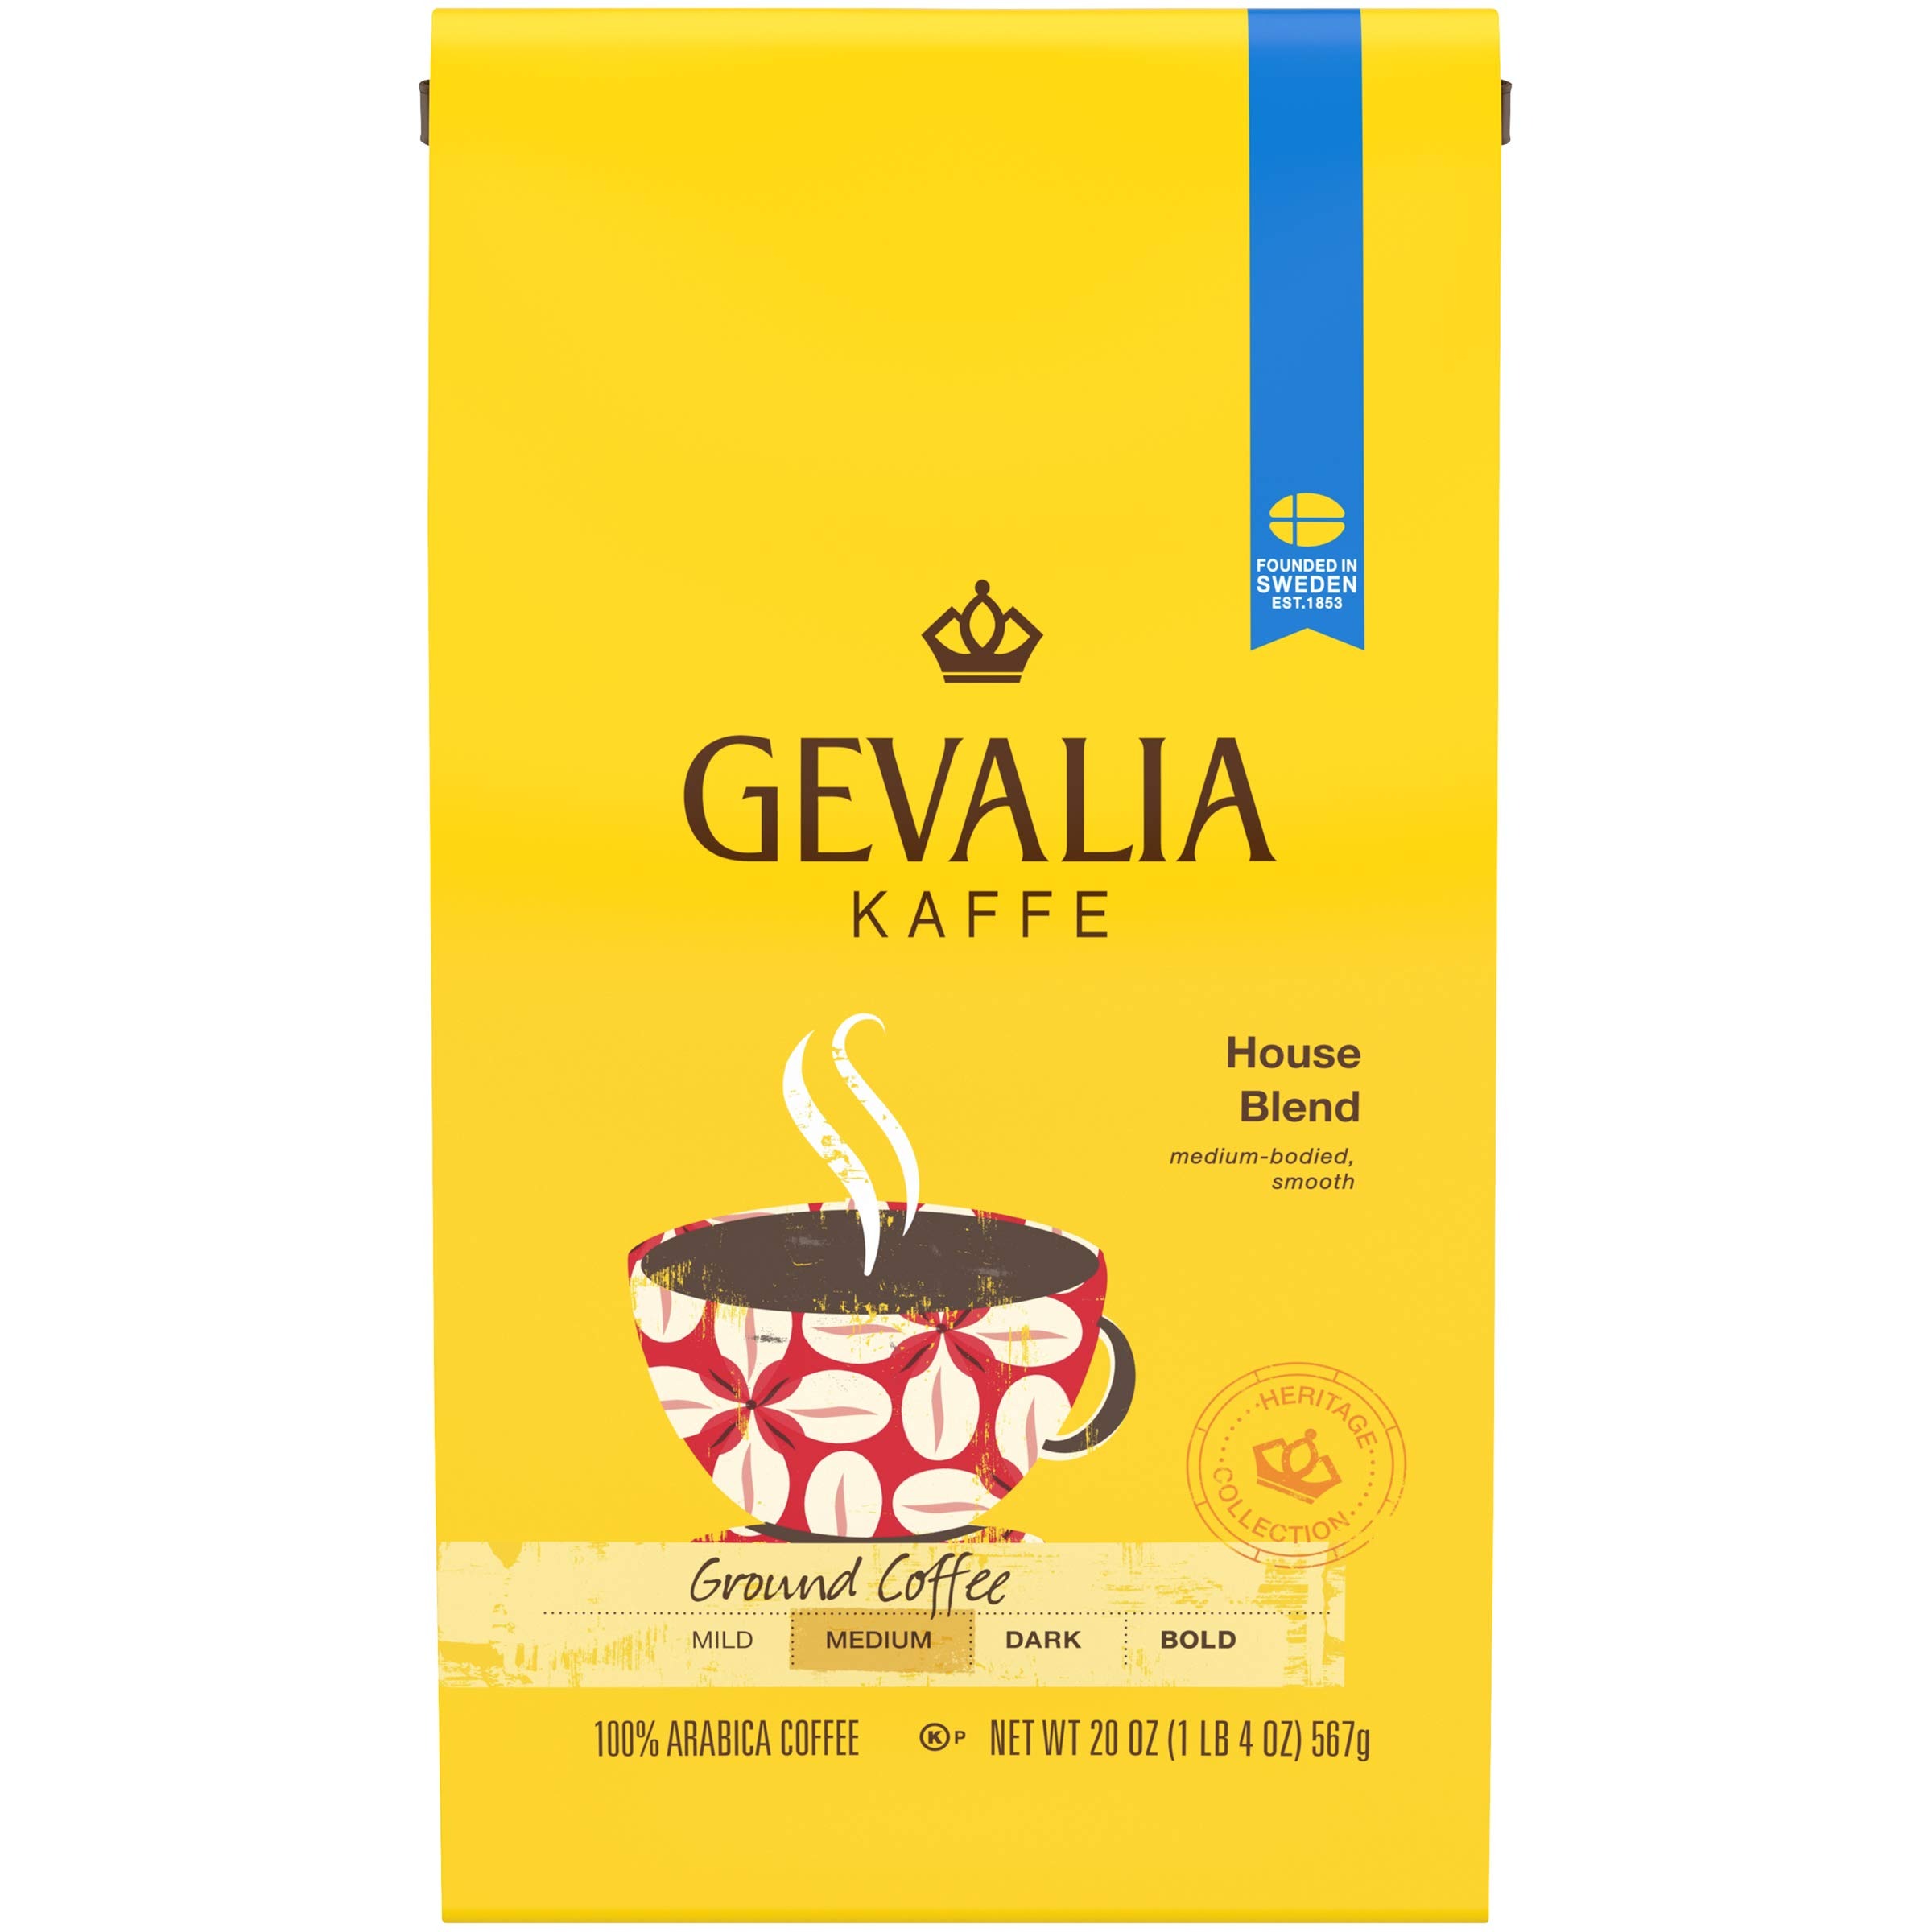
Item Name: Gevalia Medium Roast Ground Coffee (20oz Bag)
Bullet Point 1: Our House Blend is roasted for a full-bodied, smooth flavor
Bullet Point 2: Medium roast; made with 100% Arabica coffee beans, sourced from the mountains of East Africa, South America and Central America
Bullet Point 3: Perfect for use in automatic drip brewing machines
Bullet Point 4: Side tin ties on the bag allow for easy opening and secure closure
Bullet Point 5: Perfect for those keeping kosher
Value: 20.0
Unit: Ounce

Price: 13.32